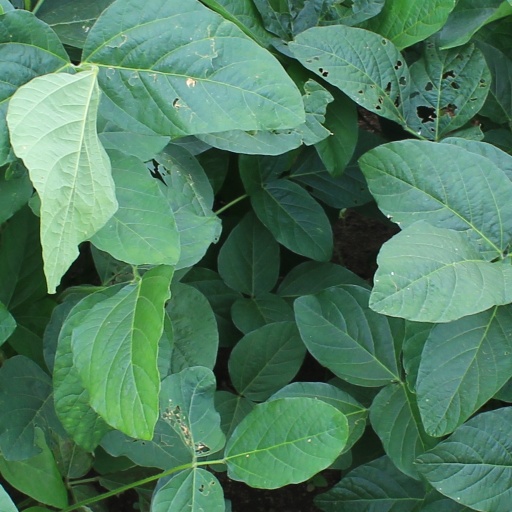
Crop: soybean